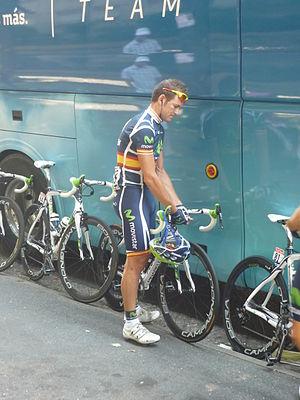
José Joaquín Rojas lors de la 21e étape du tour de France 2011 Créteil-Paris